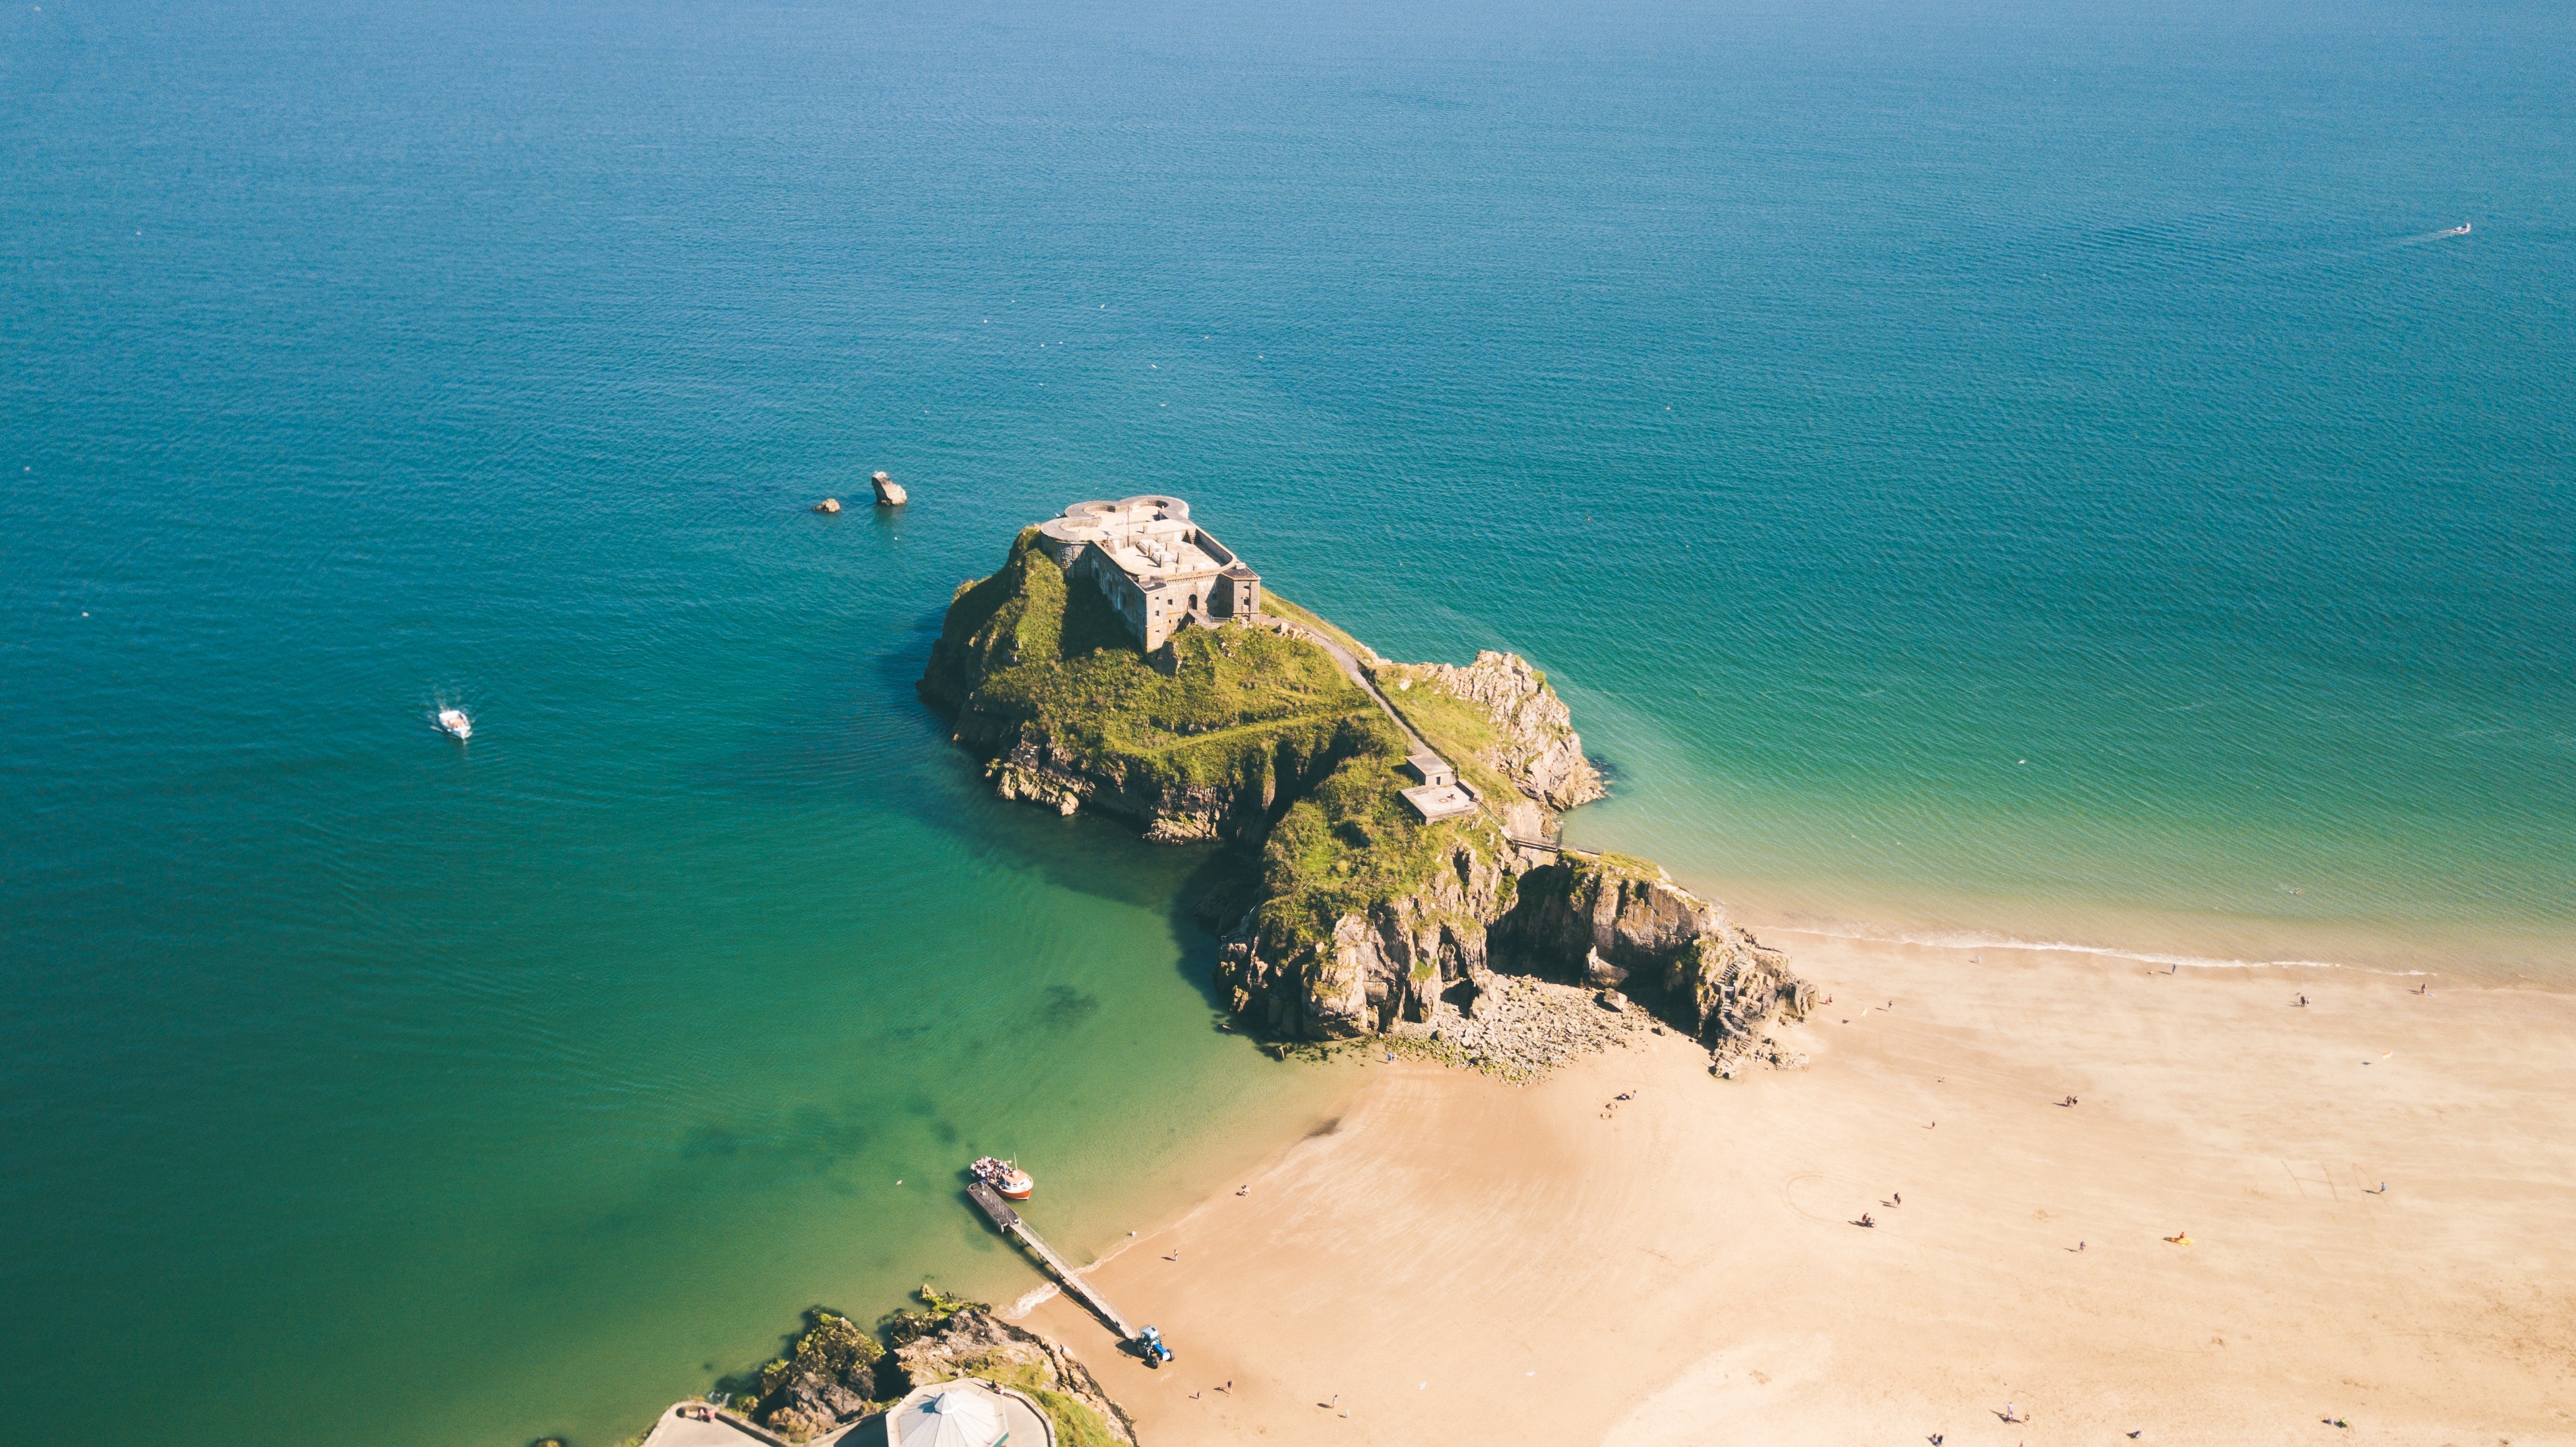
beach, sea, coast, water, sand, ocean, horizon, sky, shore, vacation, bay, tourism, cool image, fort, cool photo, cape, islet, aerial photography, promontory, coastal and oceanic landforms